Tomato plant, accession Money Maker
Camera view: tilt-top (135 deg); turntable rotation: 90 degrees
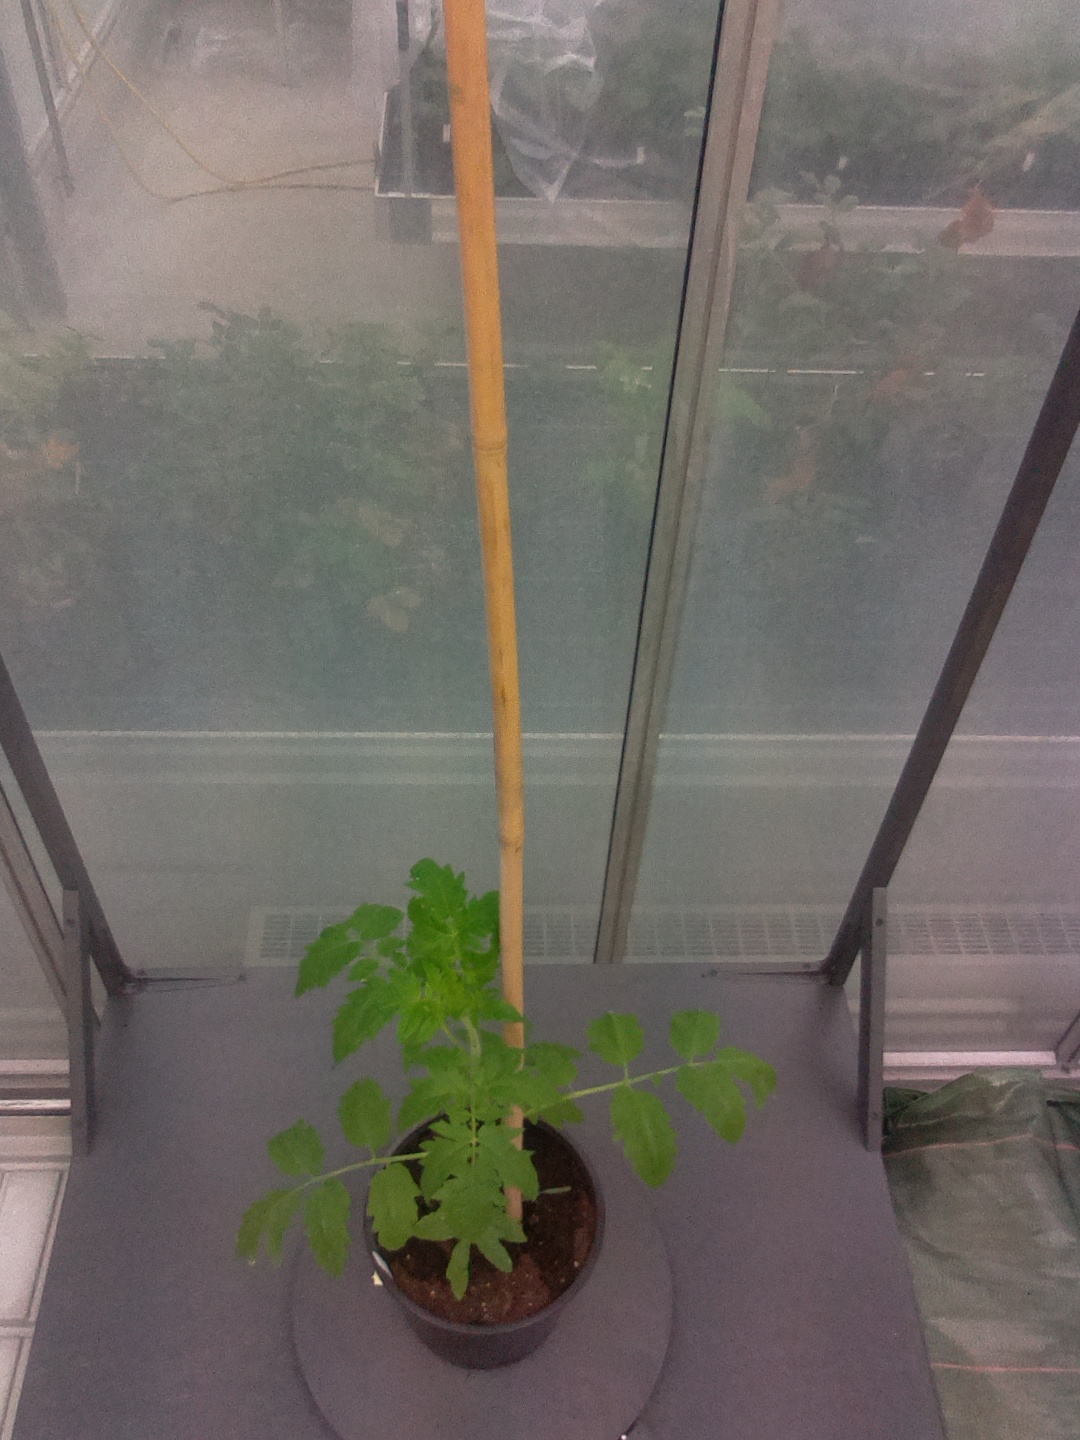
BBCH growth stage 13: 6 of true leaves visible